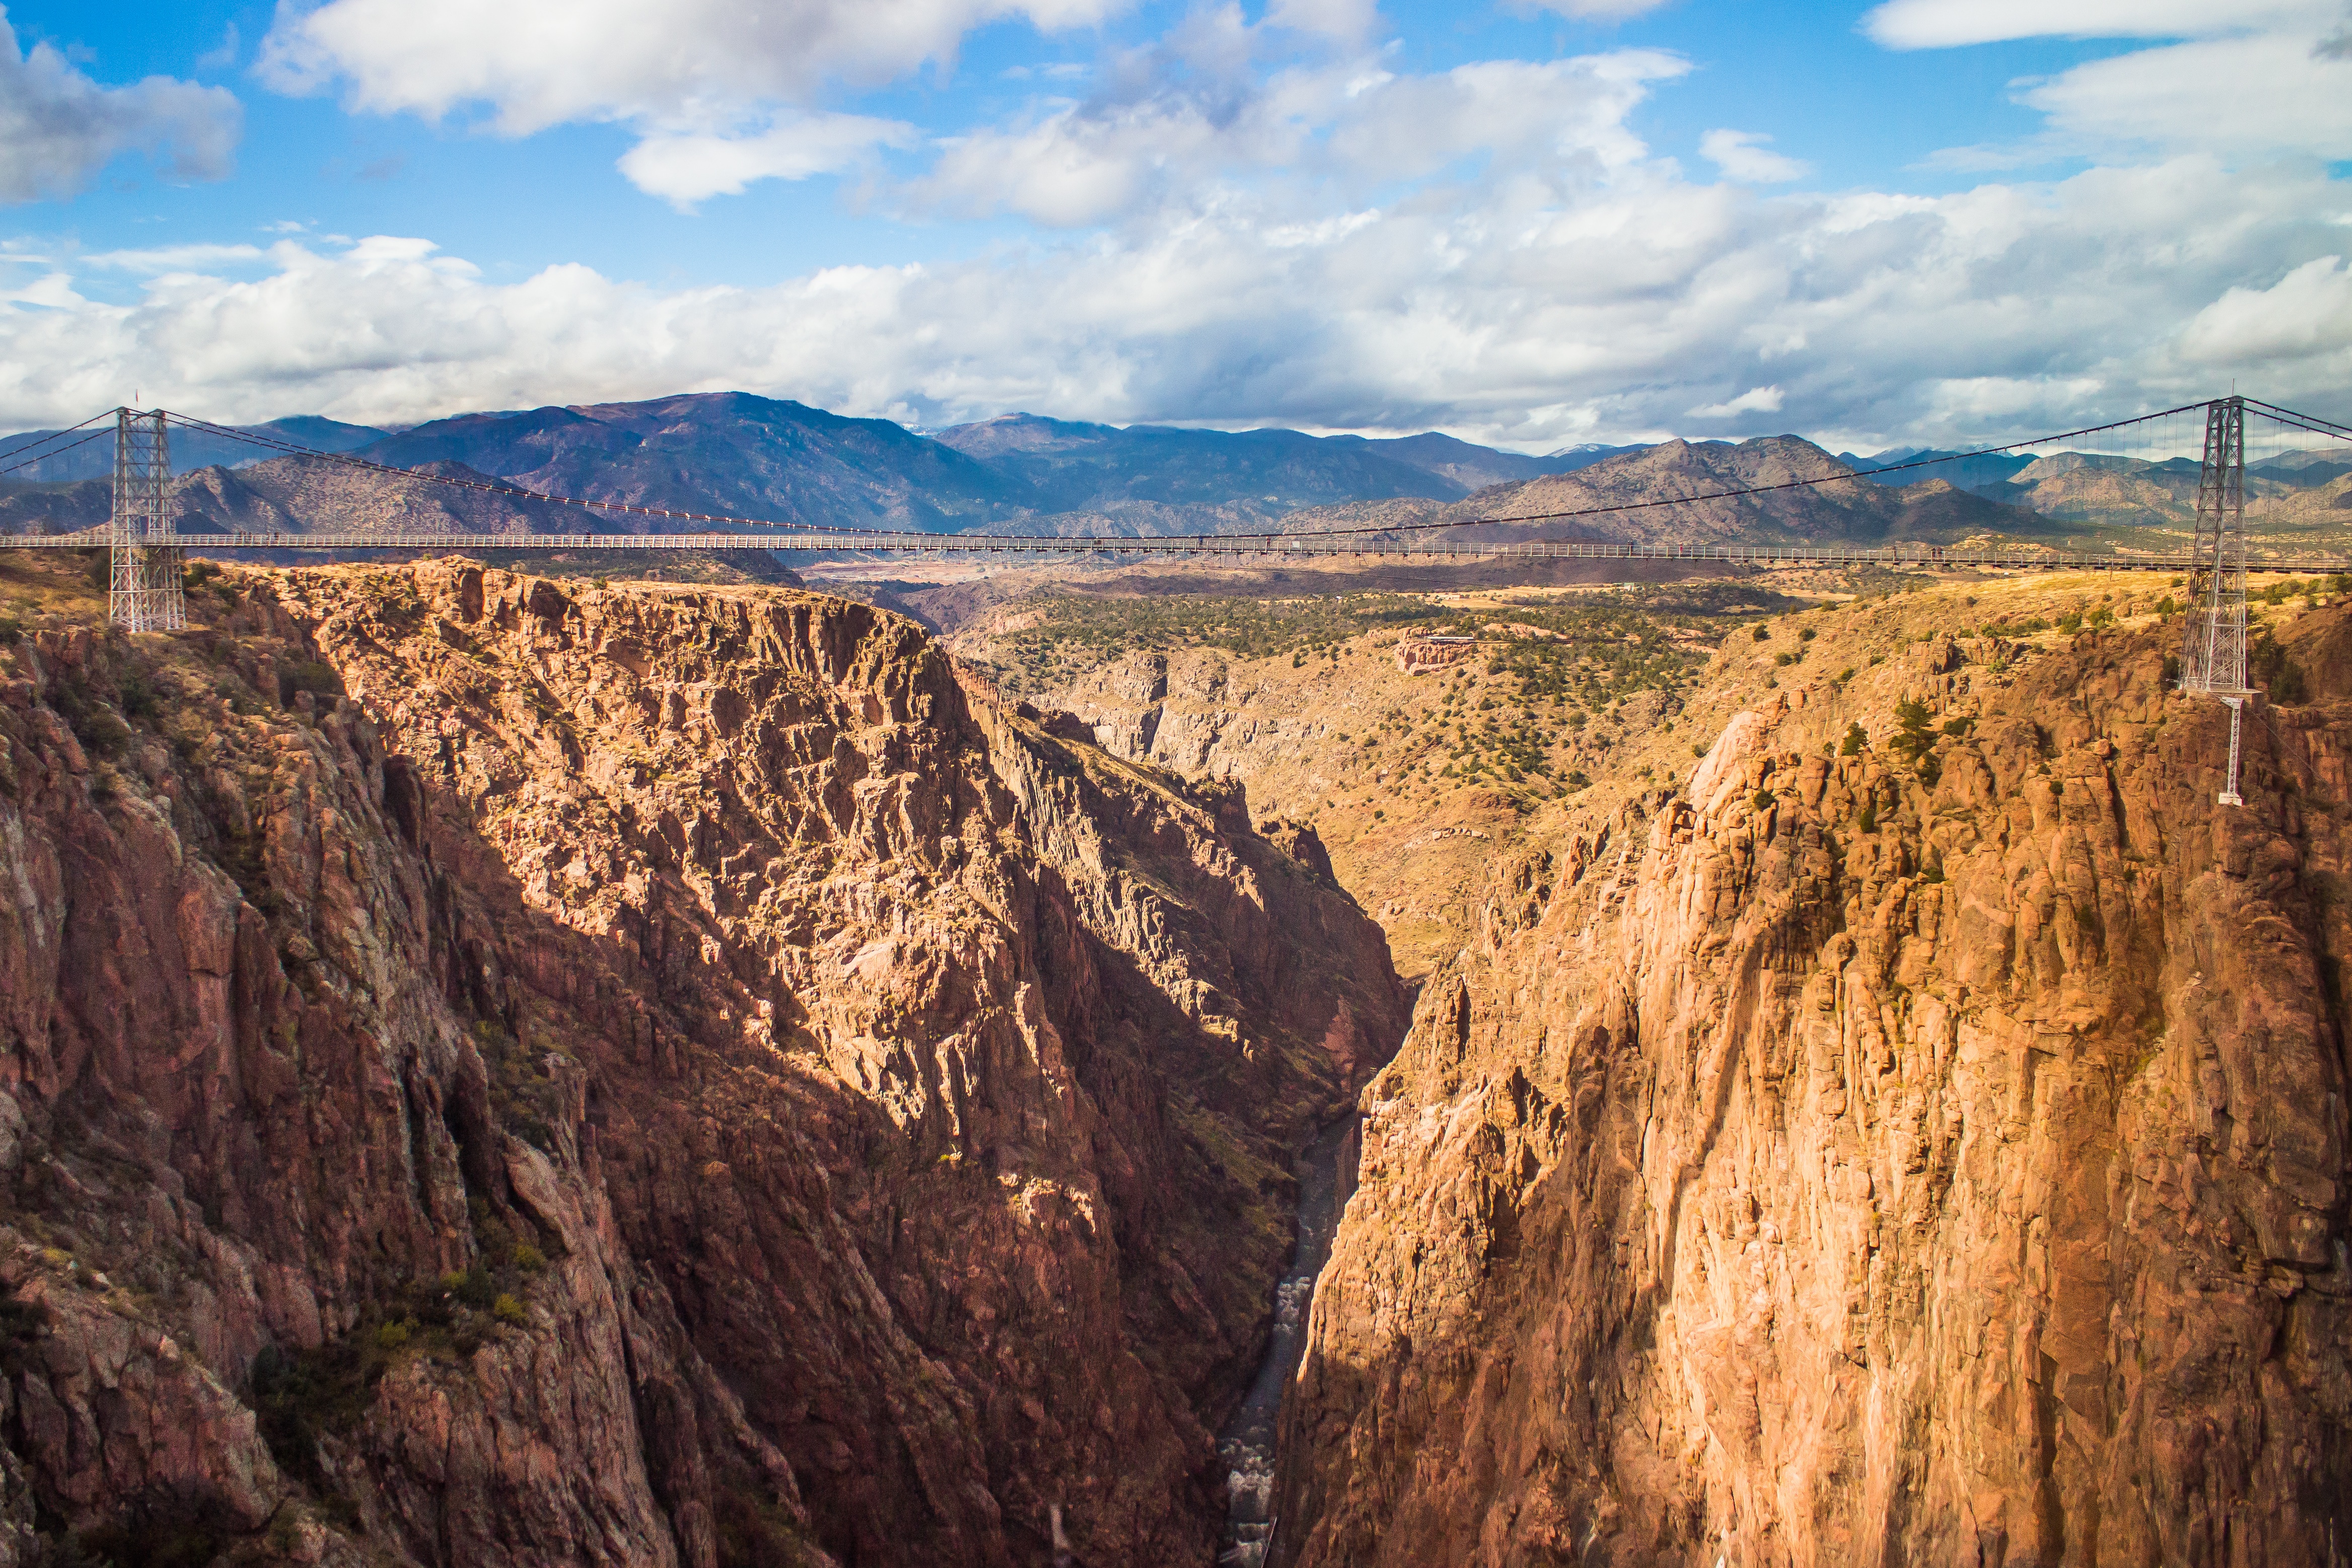
landscape, rock, wilderness, mountain, mountain range, formation, cliff, park, canyon, terrain, national park, geology, badlands, plateau, landform, geographical feature, mountainous landforms